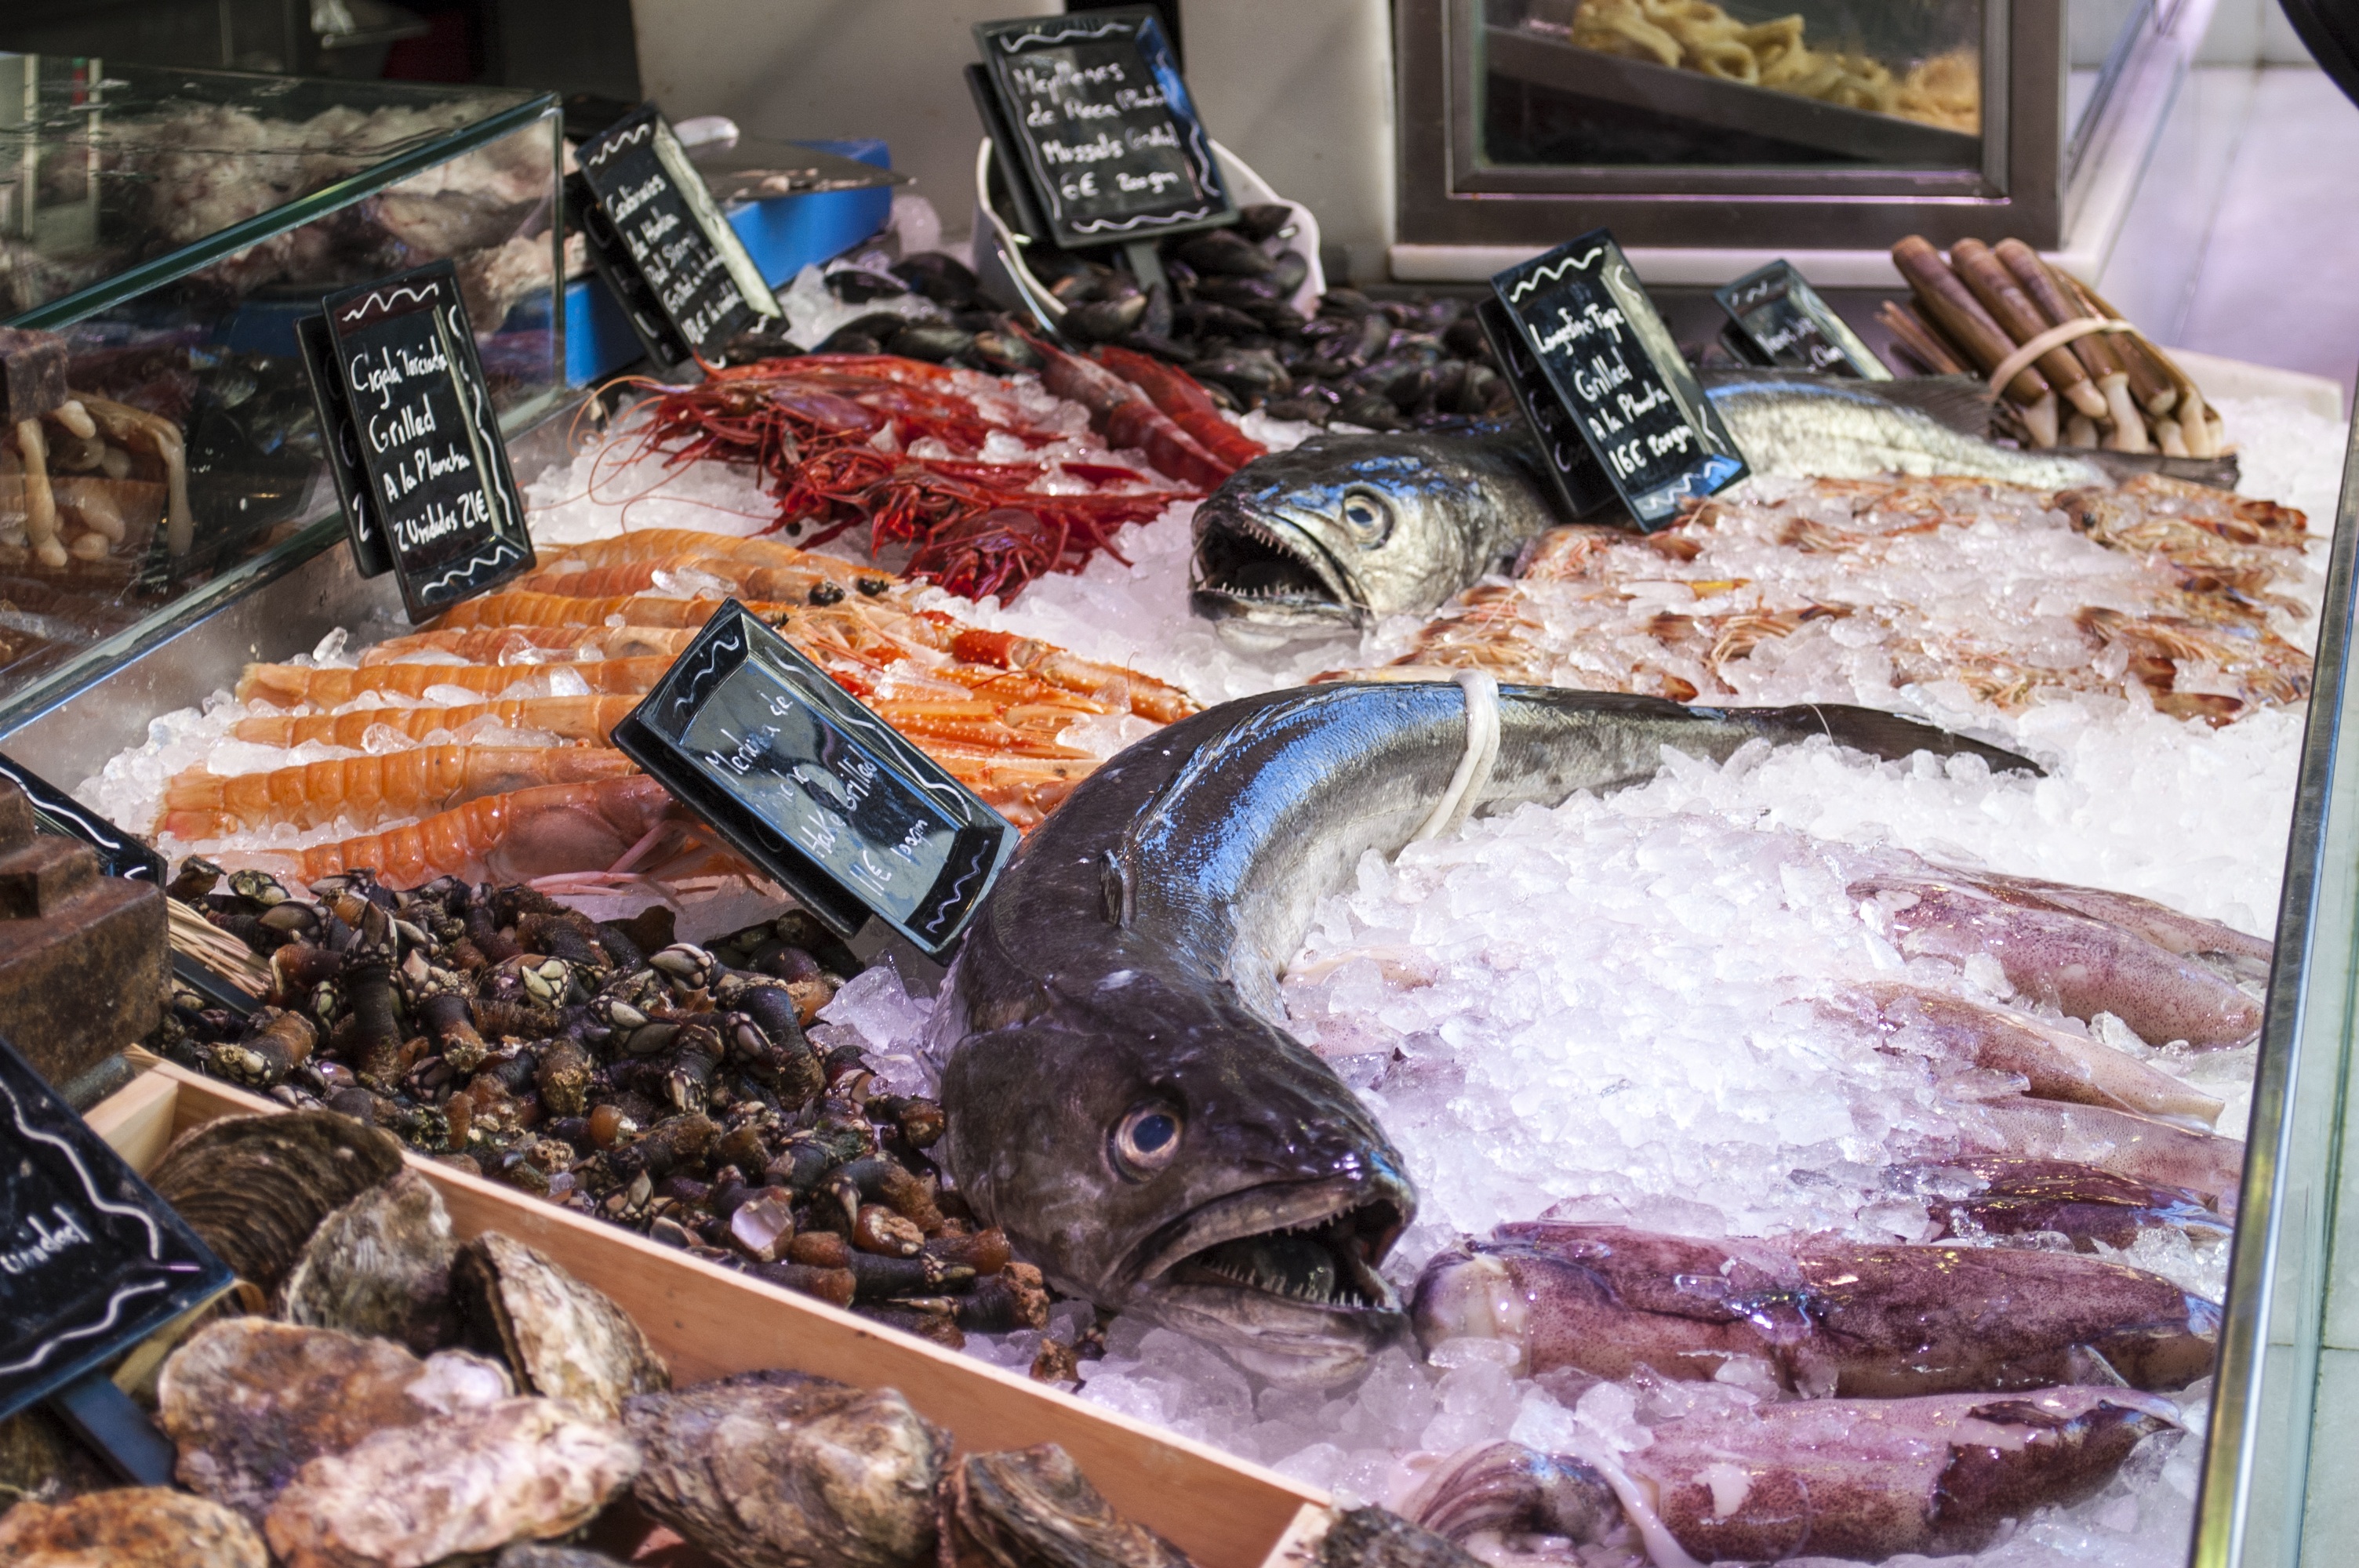
ice, shop, dish, food, seafood, market, fish, madrid, crayfish, fish shop, san miguel market, hake, carabineer